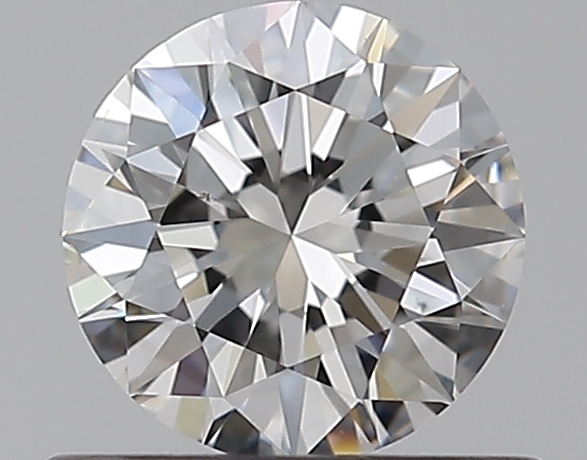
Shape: round
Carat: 0.52
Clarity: VS2
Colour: G
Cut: EX
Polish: EX
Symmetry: EX
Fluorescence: N
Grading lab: GIA
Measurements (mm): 5.17 x 5.2 x 3.17